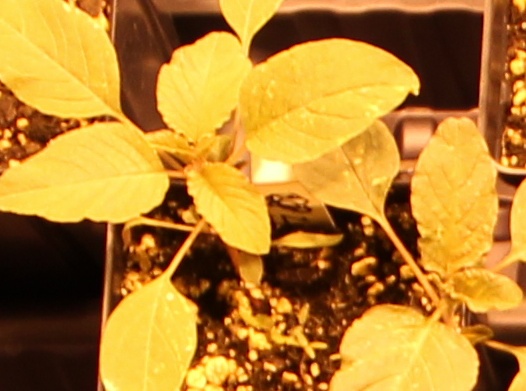
Label: Palmer Amaranth